Mohonk Mountain House

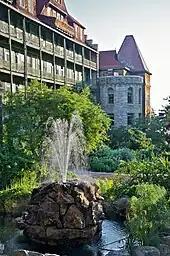
Water fountain

Mohonk Mountain House has hosted many famous visitors including industrialist John D. Rockefeller, financier Charles A. Schmutz, naturalist John Burroughs, industrialist Andrew Carnegie, prolific author Isaac Asimov, and American presidents Rutherford B. Hayes, Chester A. Arthur, Theodore Roosevelt, William Howard Taft and Bill Clinton. Guests have also included actor Alan Alda, former First Lady Julia Grant, author Thomas Mann, and religious leaders such as Theologian Lyman Abbott, Rabbi Louis Finkelstein, Reverend Ralph W. Sockman, Reverend Francis Edward Clark. `Abdu'l-Bahá, the eldest son of Baháʼí Faith founder Bahá'u'lláh, stayed there in 1912 during the Lake Mohonk Conference on International Arbitration as part of his journeys to the West. William James Roe II described the resort as a "palace of peace" after his stay there, writing an article of the same name, published in Harper's "Young People". Actor Kevin Bacon has also stayed at the resort. Dee Snider of Twisted Sister fame often enjoys vacations at Mohonk with his family.